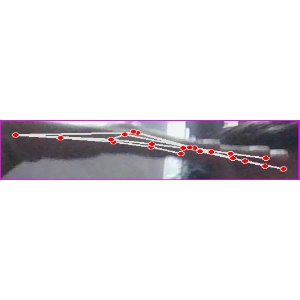
अक्षर: ज